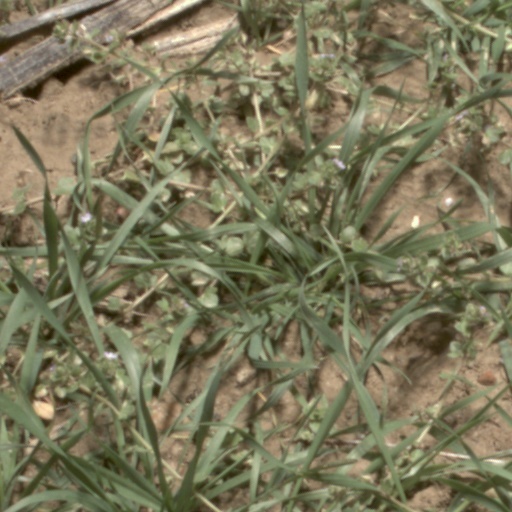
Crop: wheat